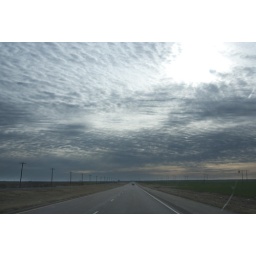
Some interesting clouds over the road in Louisiana or Mississippi.